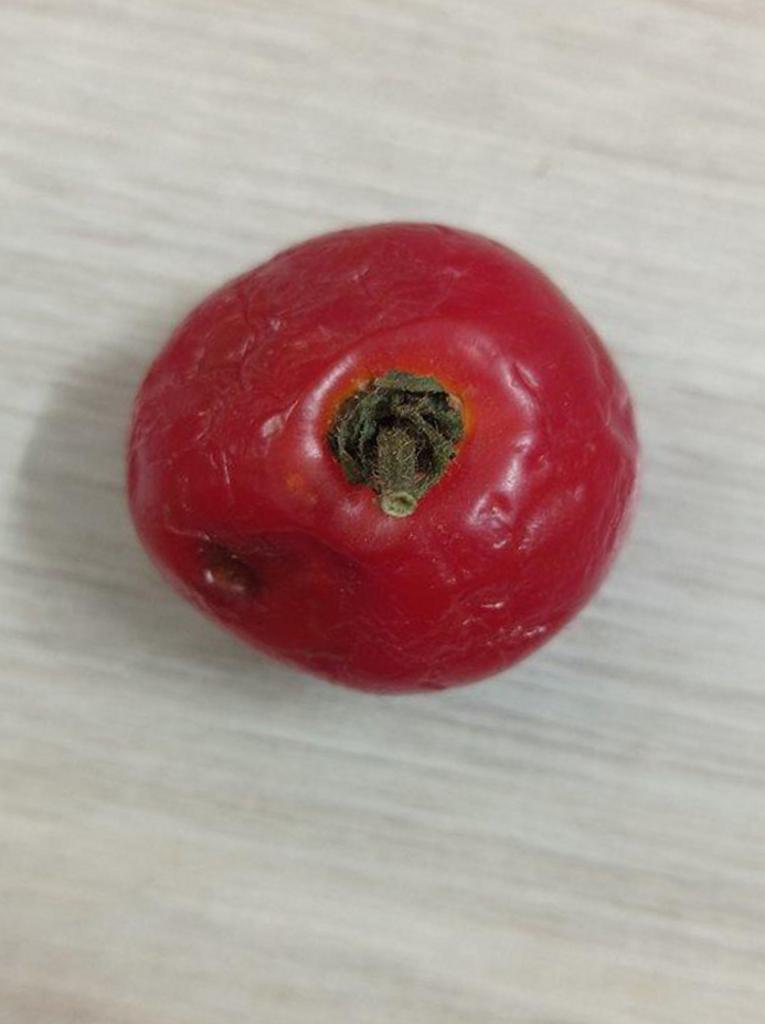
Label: Rotten